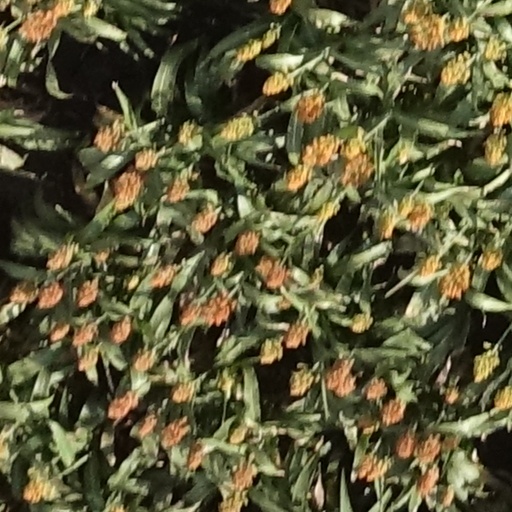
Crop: sorghum